List of World War I memorials and cemeteries in Lorraine

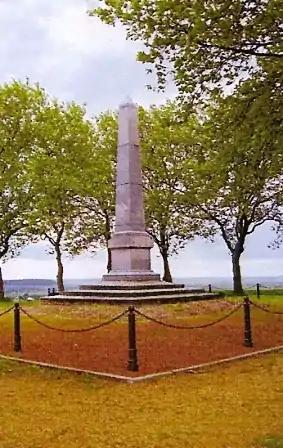
Memorial to the Battle of Morhange

This comprises two ossuaries, one for German soldiers and the other for French soldiers. The German ossuary contains the human remains of 13 unknown soldiers while the French ossuary contains the remains of 176 French officers and soldiers of the 146th Infantry. All the men involved were killed nearby on 20 August 1914.